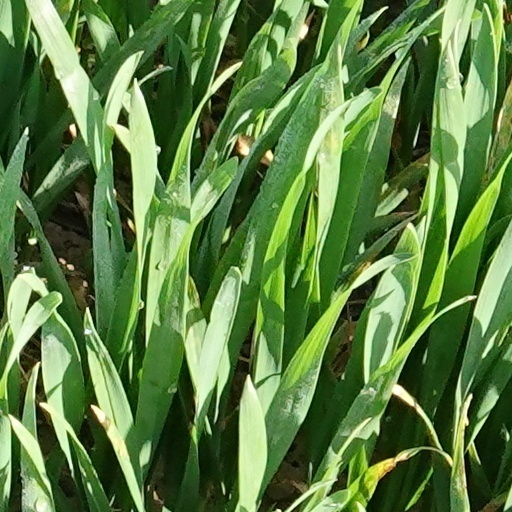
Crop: wheat